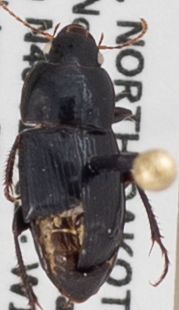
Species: Harpalus opacipennis
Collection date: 2018-08-28
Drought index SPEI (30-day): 0.8
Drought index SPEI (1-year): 0.39
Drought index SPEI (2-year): -0.24